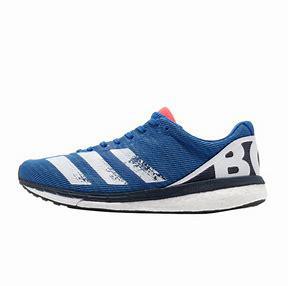
Brand: Adidas
Model: Adizero Boston 8